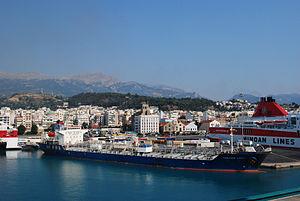
Le port de Patras en Grèce en août 2009.
Patras est une ville de Grèce, située en Achaïe au nord de la péninsule du Péloponnèse, sur le golfe homonyme ouvrant sur la mer Ionienne.